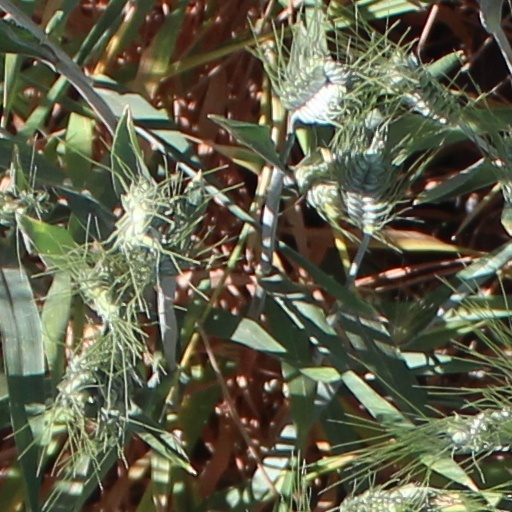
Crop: wheat